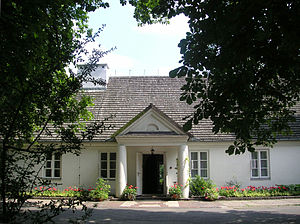
Frédéric Chopin / Biografi / Barndom
Chopins fødested i Żelazowa Wola.
Frédéric François Chopin var en polsk komponist og klavervirtuos af polsk-fransk afstamning. Han betragtes som en af de vigtigste repræsentanter for den romantiske periodes musik. Chopin blev født i Żelazowa Wola, en landsby i Hertugdømmet Warszawa. Han voksede op i Warszawa, hvor han også fik sin musikalske uddannelse. Han nåede at komponere mange værker for klaver, inden han i 1830 i en alder af 20 år, forlod Polen umiddelbart før Novemberopstanden.